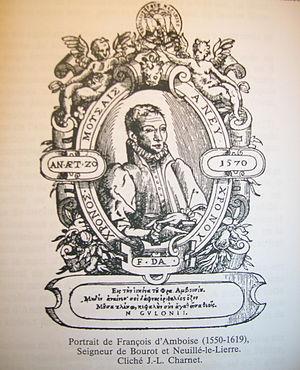
En 1570, à l'occasion du mariage d'Henri de Lorraine duc de Guise, avec Catherine de Clèves, François d'Amboise puplia un panégyrique dédié au cardinal de Lorraine. Ce panégyrique est précédé d'un portrait de François d'Amboise (reproduit ci-joint). Il est représenté dans un médaillon entouré de muses et de lauriers, et encadré de sa devise en grec: ""Chronos Moussaïs aneu chronou"", ce qui veut dire en latin "" Musis sine tempore tempus"", et en francais, "" Pour les muses le temps ne compte pas"", allusion probable à la précocité de ses dons poétiques."
François d'Amboise est un magistrat et écrivain français du XVIᵉ siècle.